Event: Nepal Earthquake
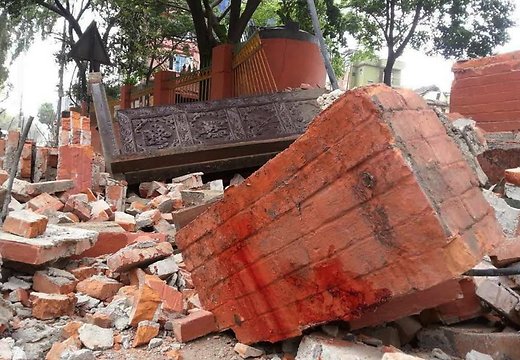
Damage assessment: damage